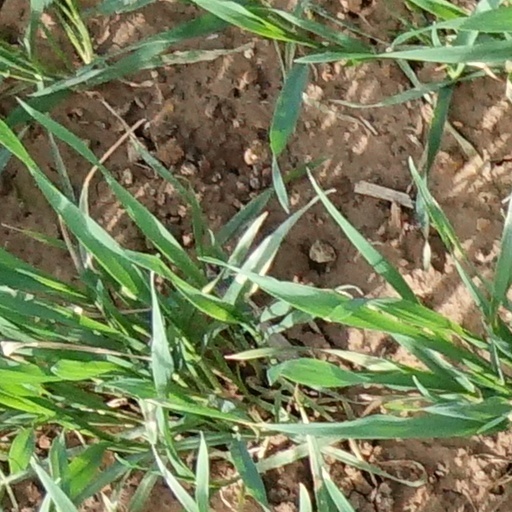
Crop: wheat